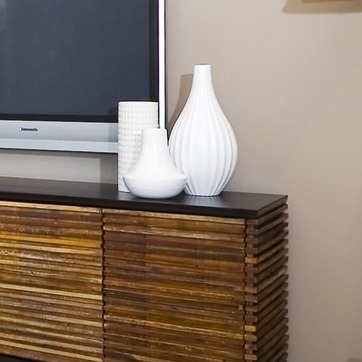
Material: ceramic